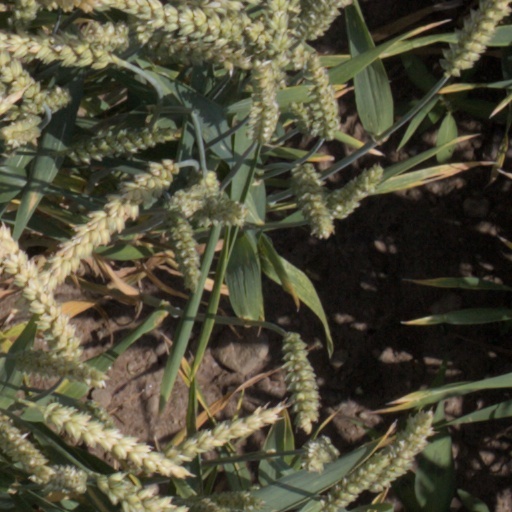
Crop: wheat